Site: brandenburg
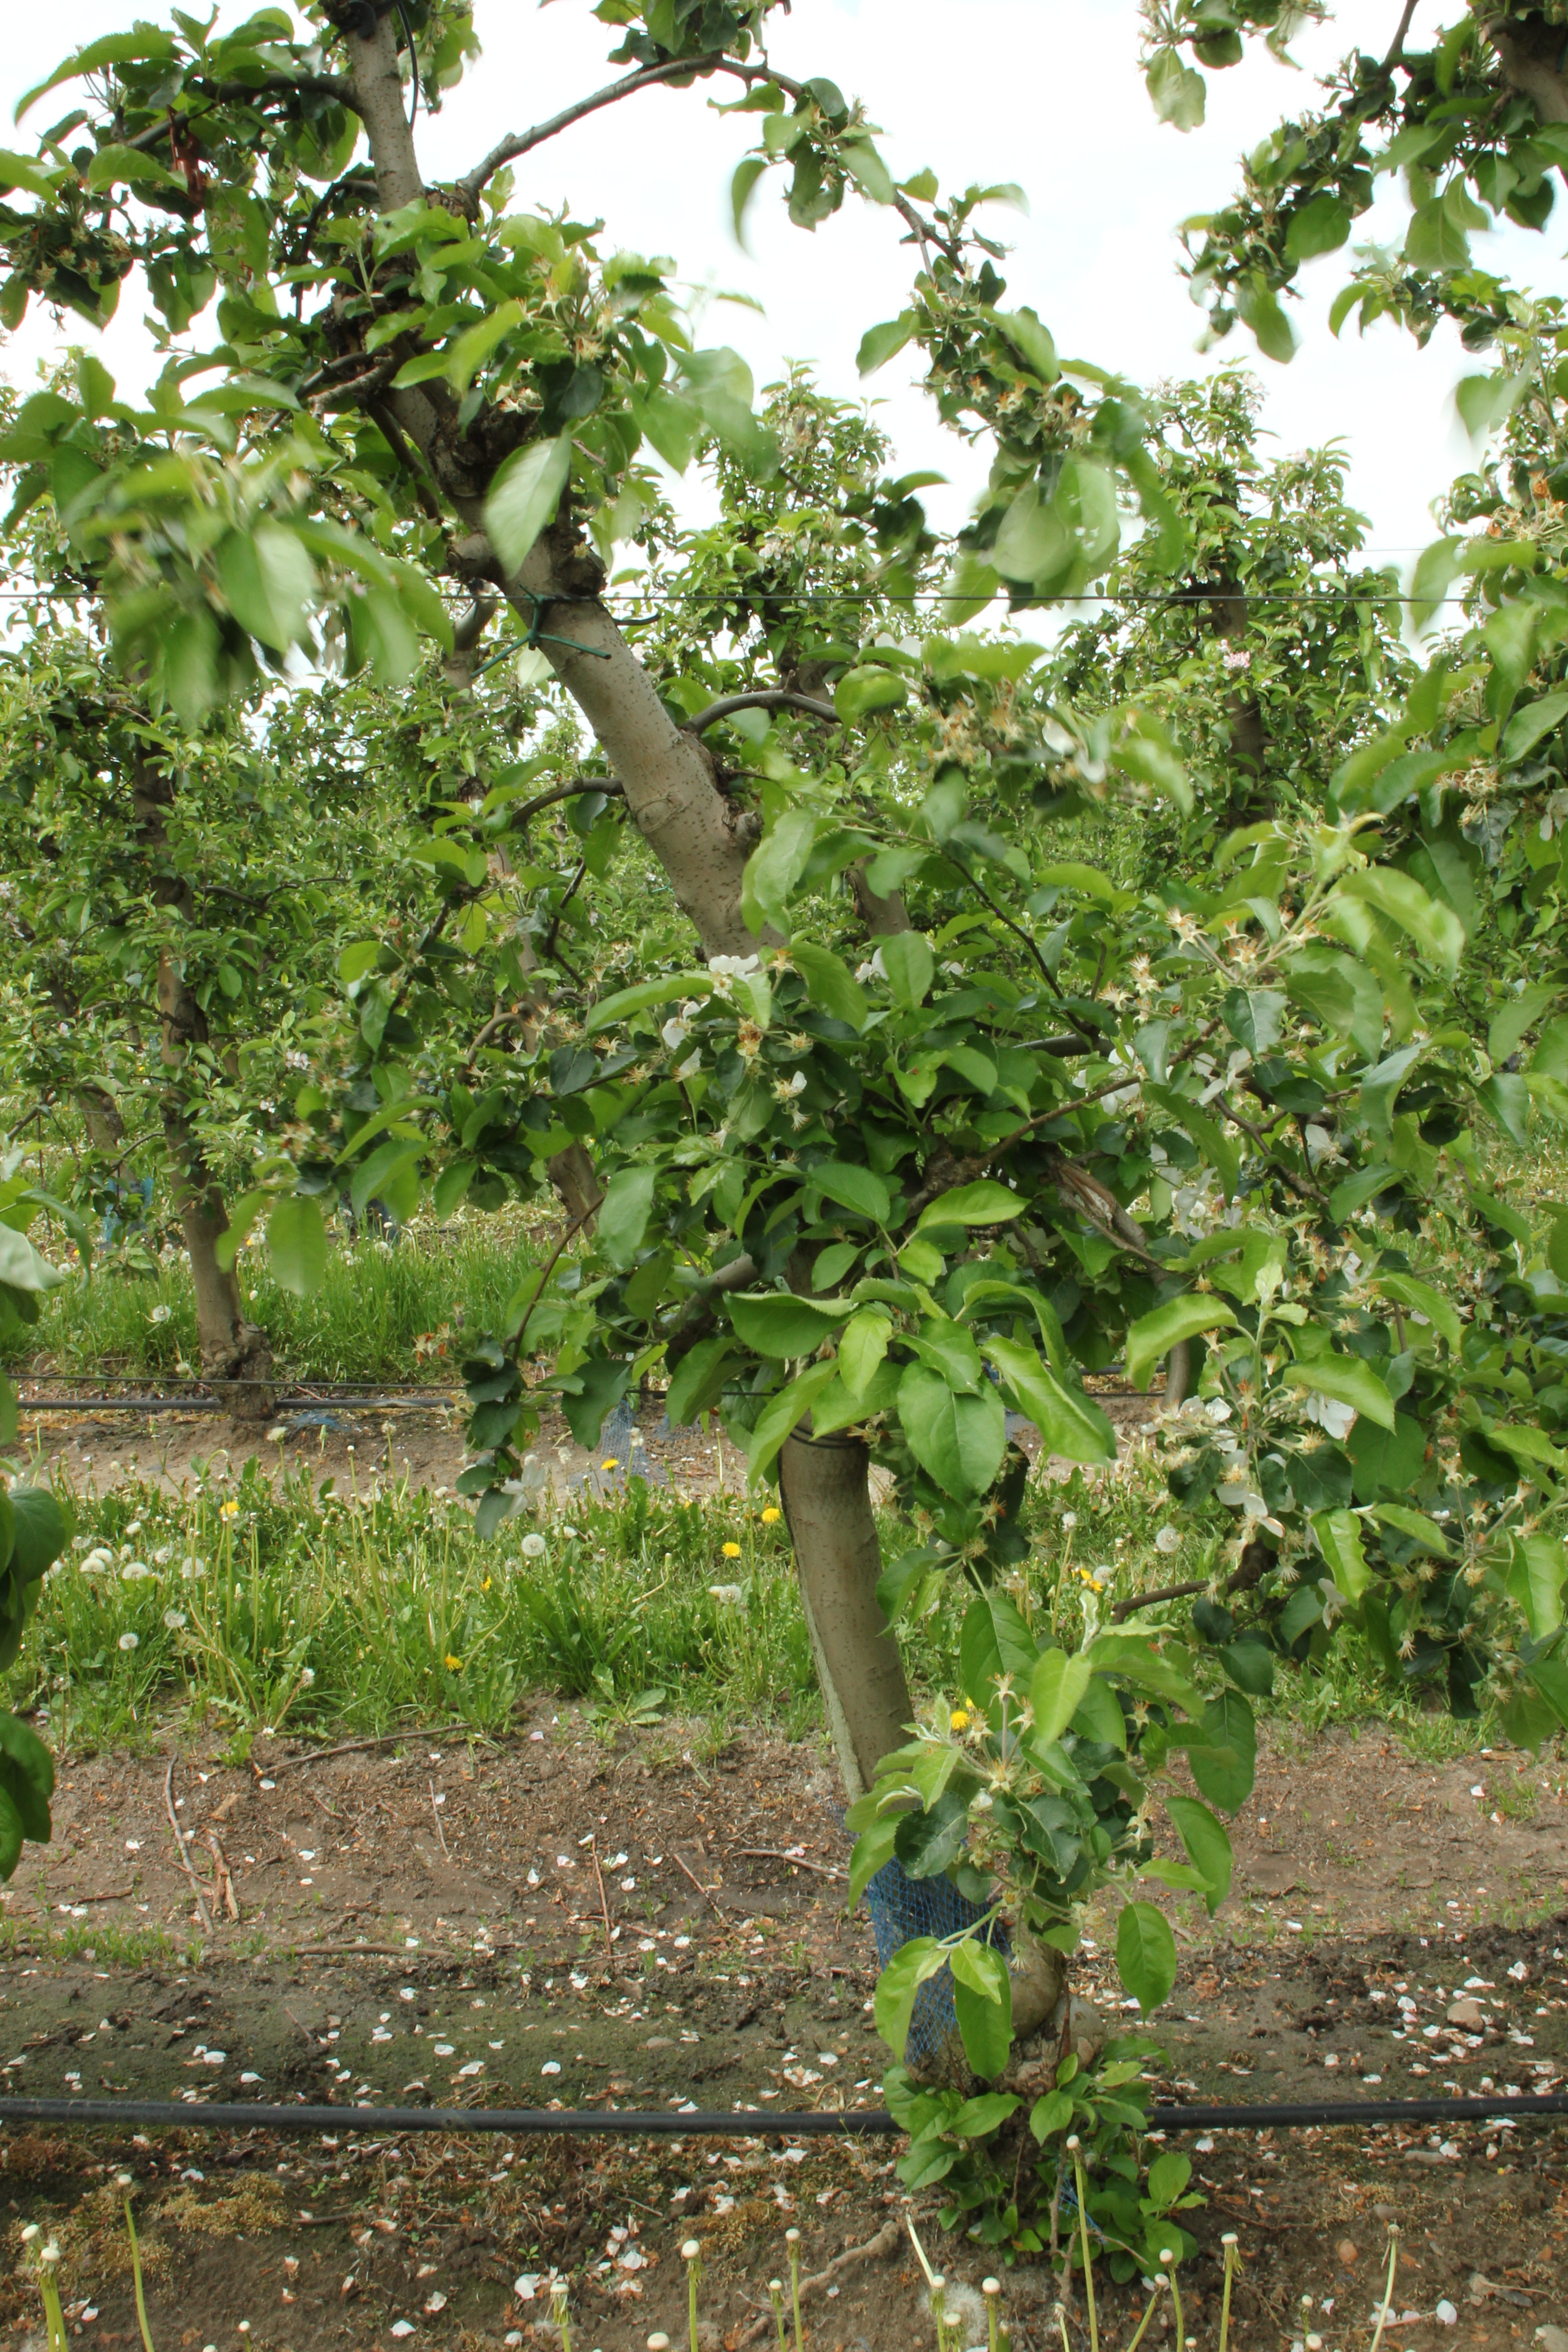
Growth stage (BBCH 67): Flowering